Vladimir Adoratsky

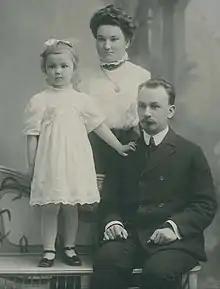
Vladimir Adoratsky with his wife and daughter in 1907

Vladimir Viktorovich Adoratsky (19 August [O.S. 7 August] 1878 – 5 June 1945) was a Russian revolutionary, Soviet historian, academic and Marxist philosopher.